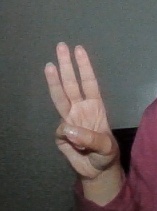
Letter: thaa